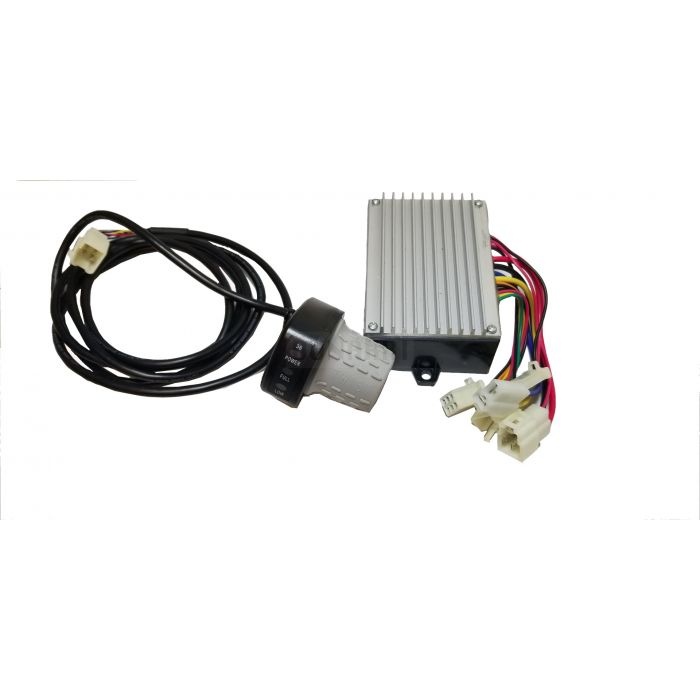
Razor Electrical kit for Razor DXT Electric drift trike
Razor Electrical kit for Razor DXT Electric drift trike
Brand: Razor USA LLC
Category: Sporting Goods > Outdoor Recreation > Riding Scooters > E-Scooters Parts > Batteries & Chargers